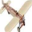
Label: airplane